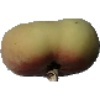
Label: Peach Flat 1